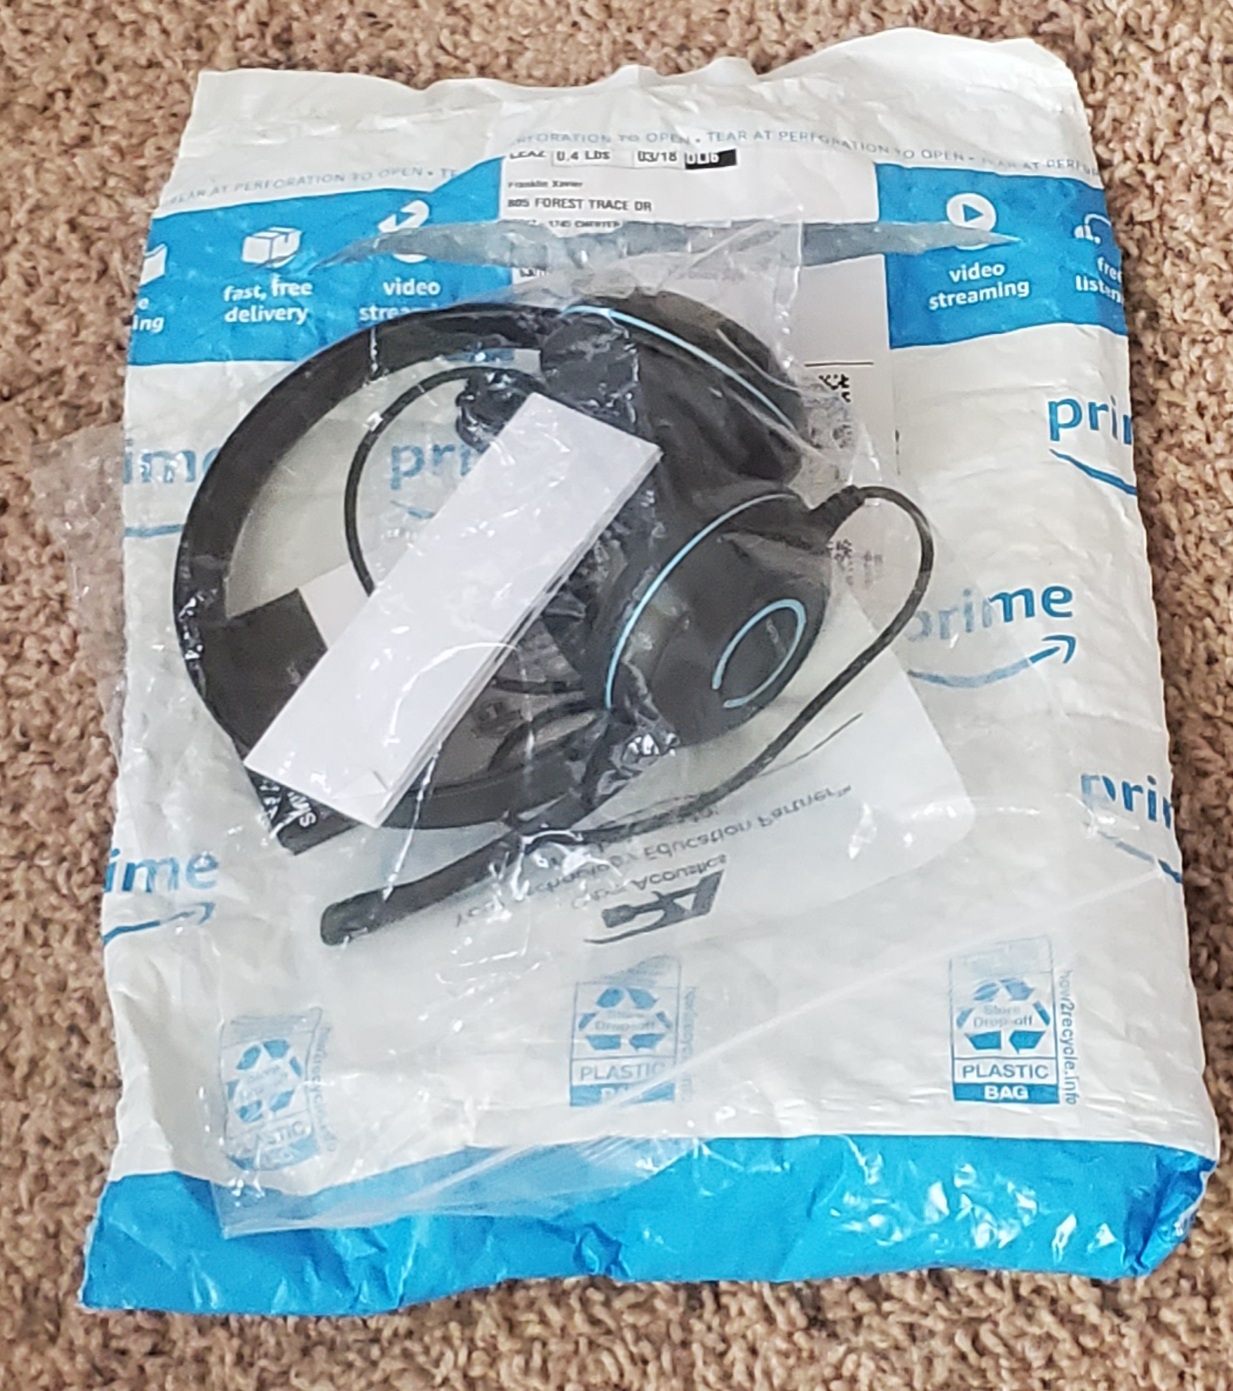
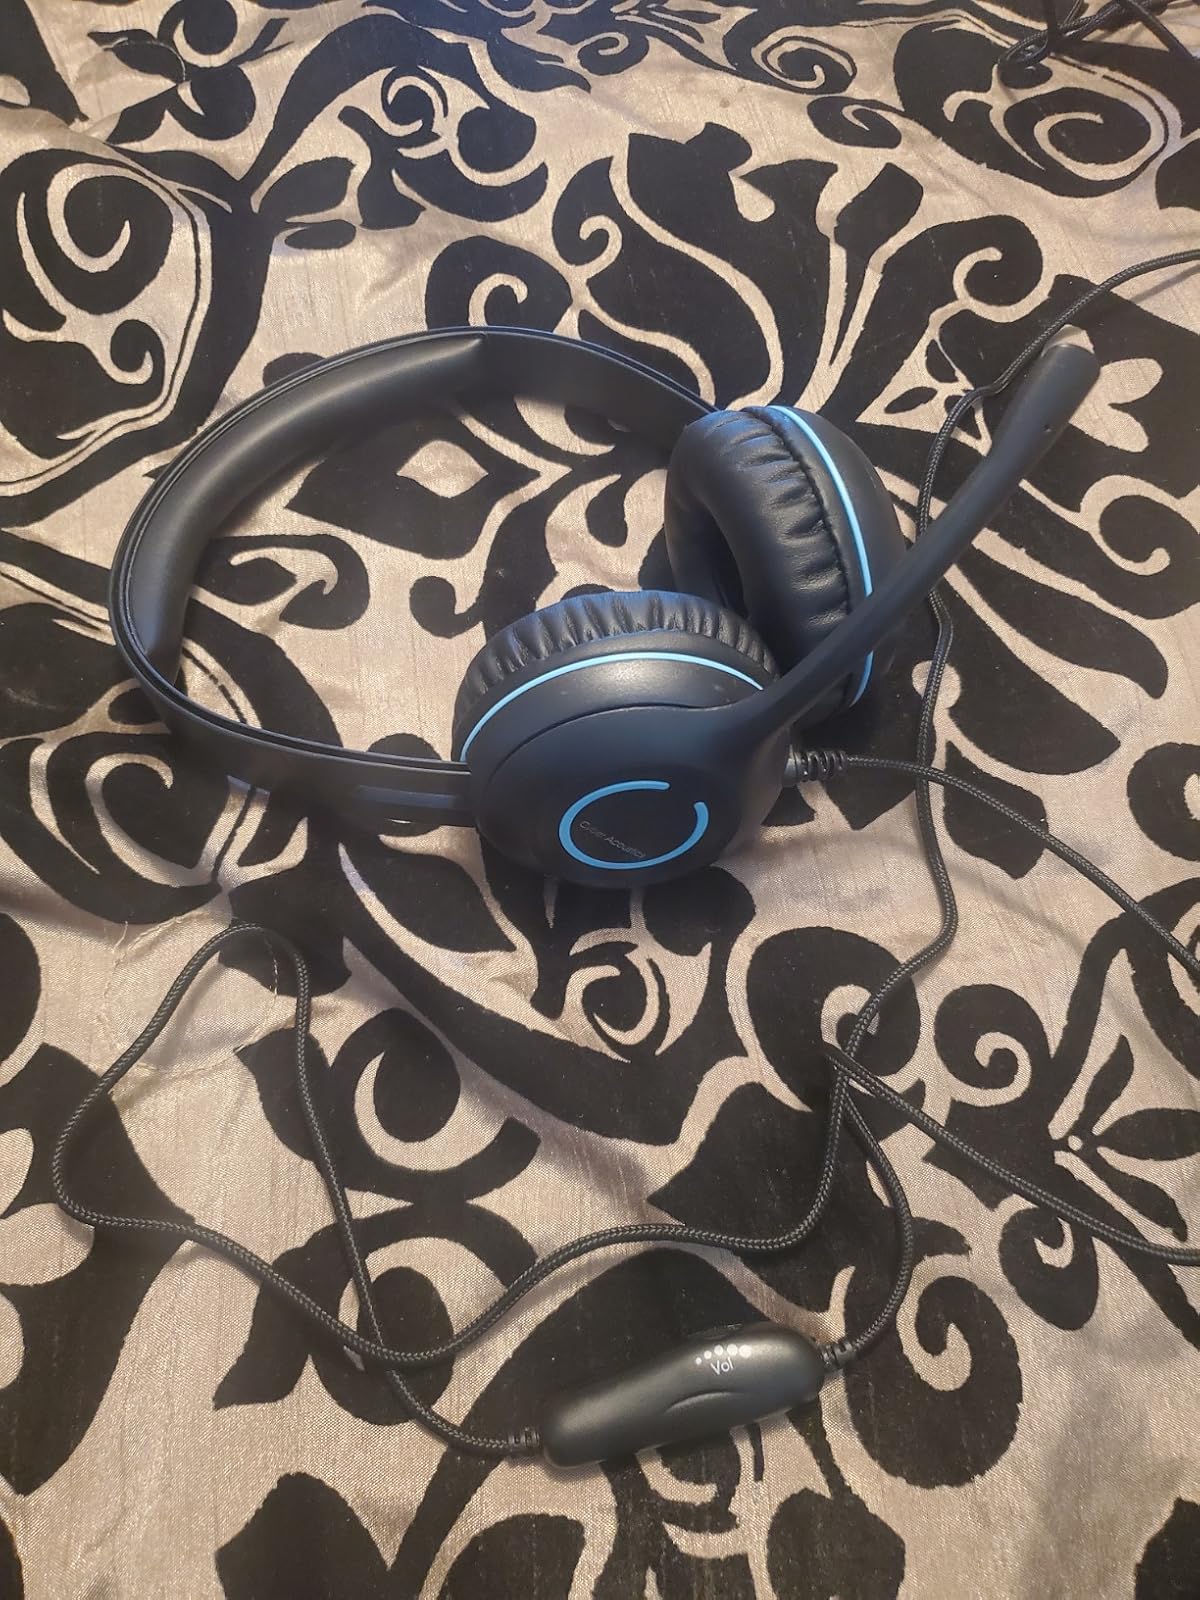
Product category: headphones
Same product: yes